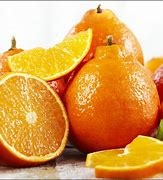
Label: mandarine